Contrières

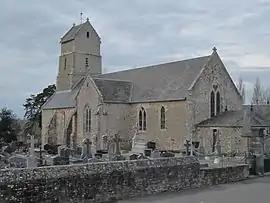
The church of Sainte-Marguerite

Contrières is a former commune in the Manche department in Normandy in north-western France. On 1 January 2019, it was merged into the commune Quettreville-sur-Sienne.